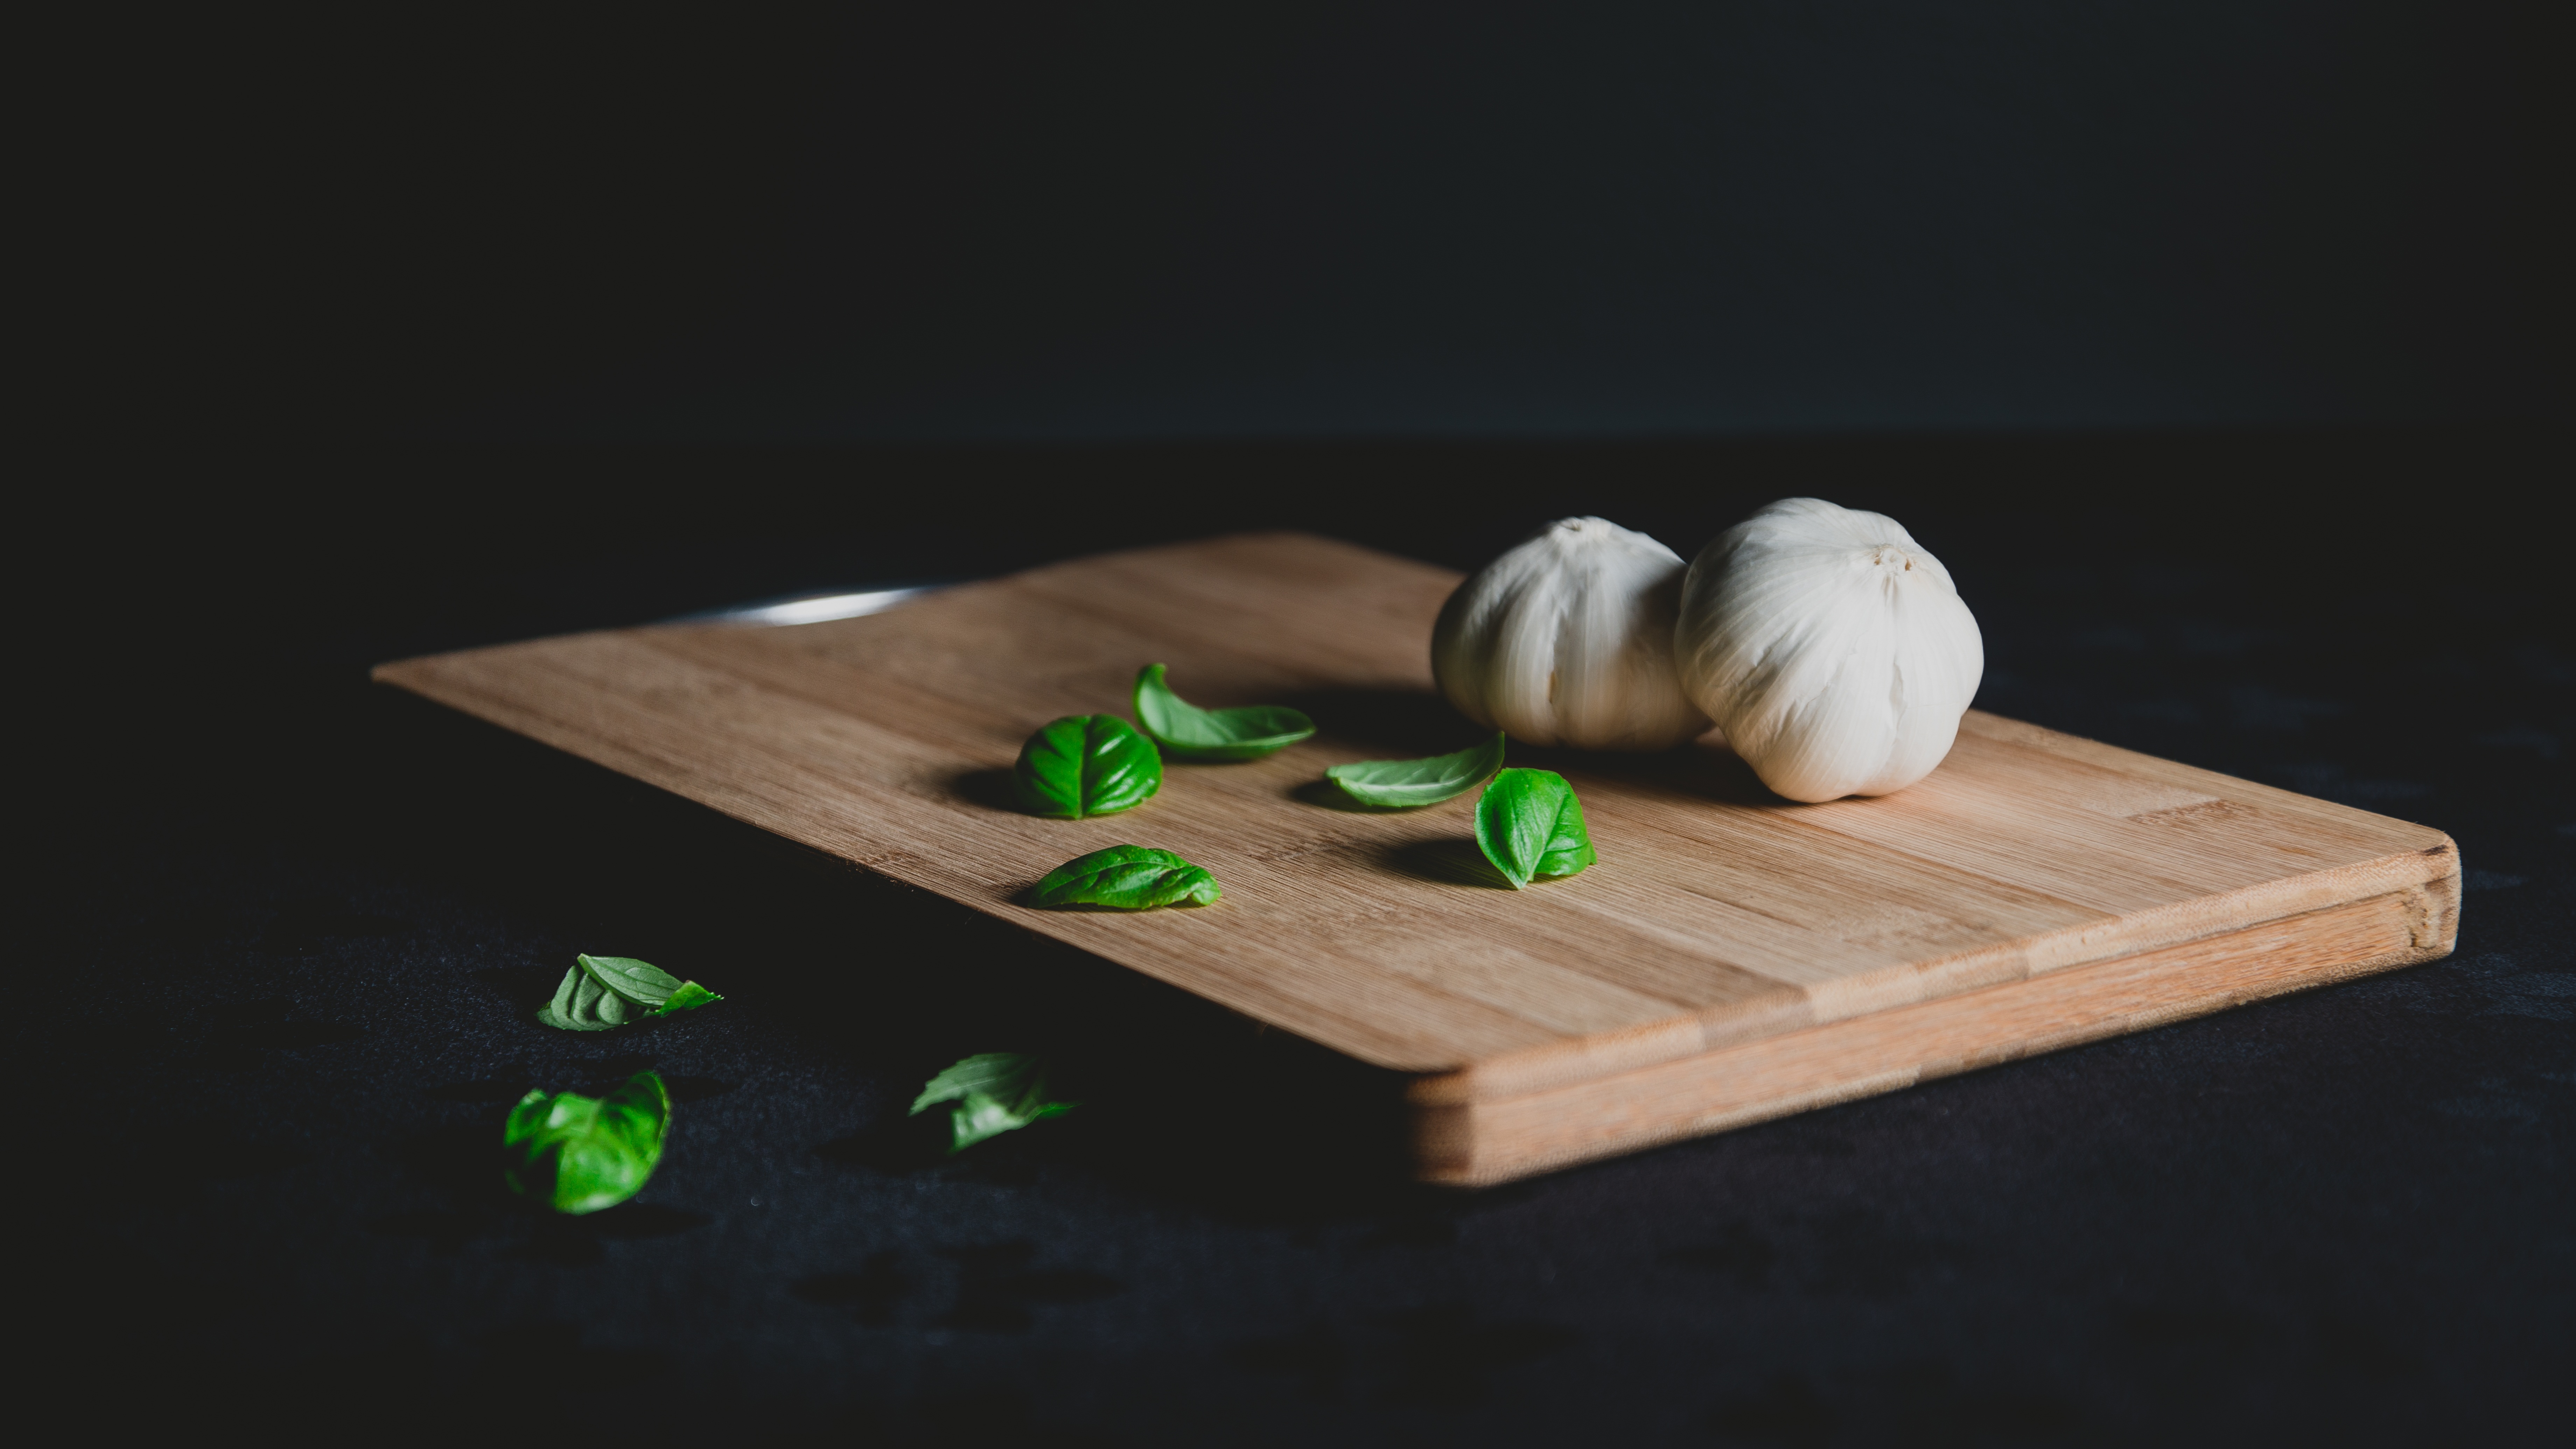
wood, fruit, leaf, food, garlic, produce, eat, cut, design, vegetables, consume, cutting board, style, games, blog, dice, foodie, chop, veg, devour, indoor games and sports, food styling